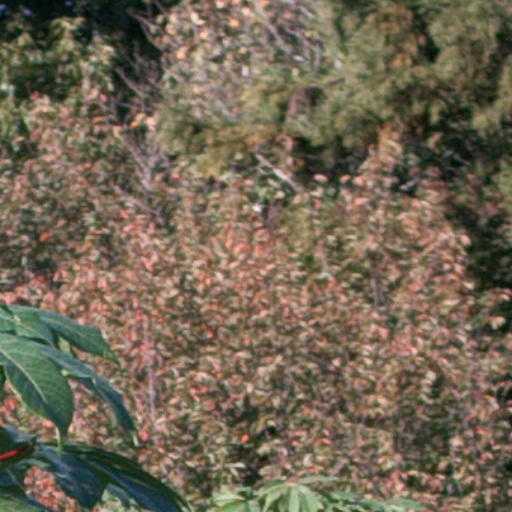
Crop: cassava